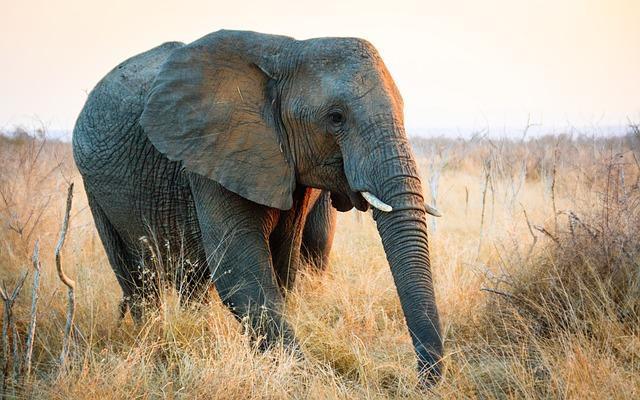
elephant